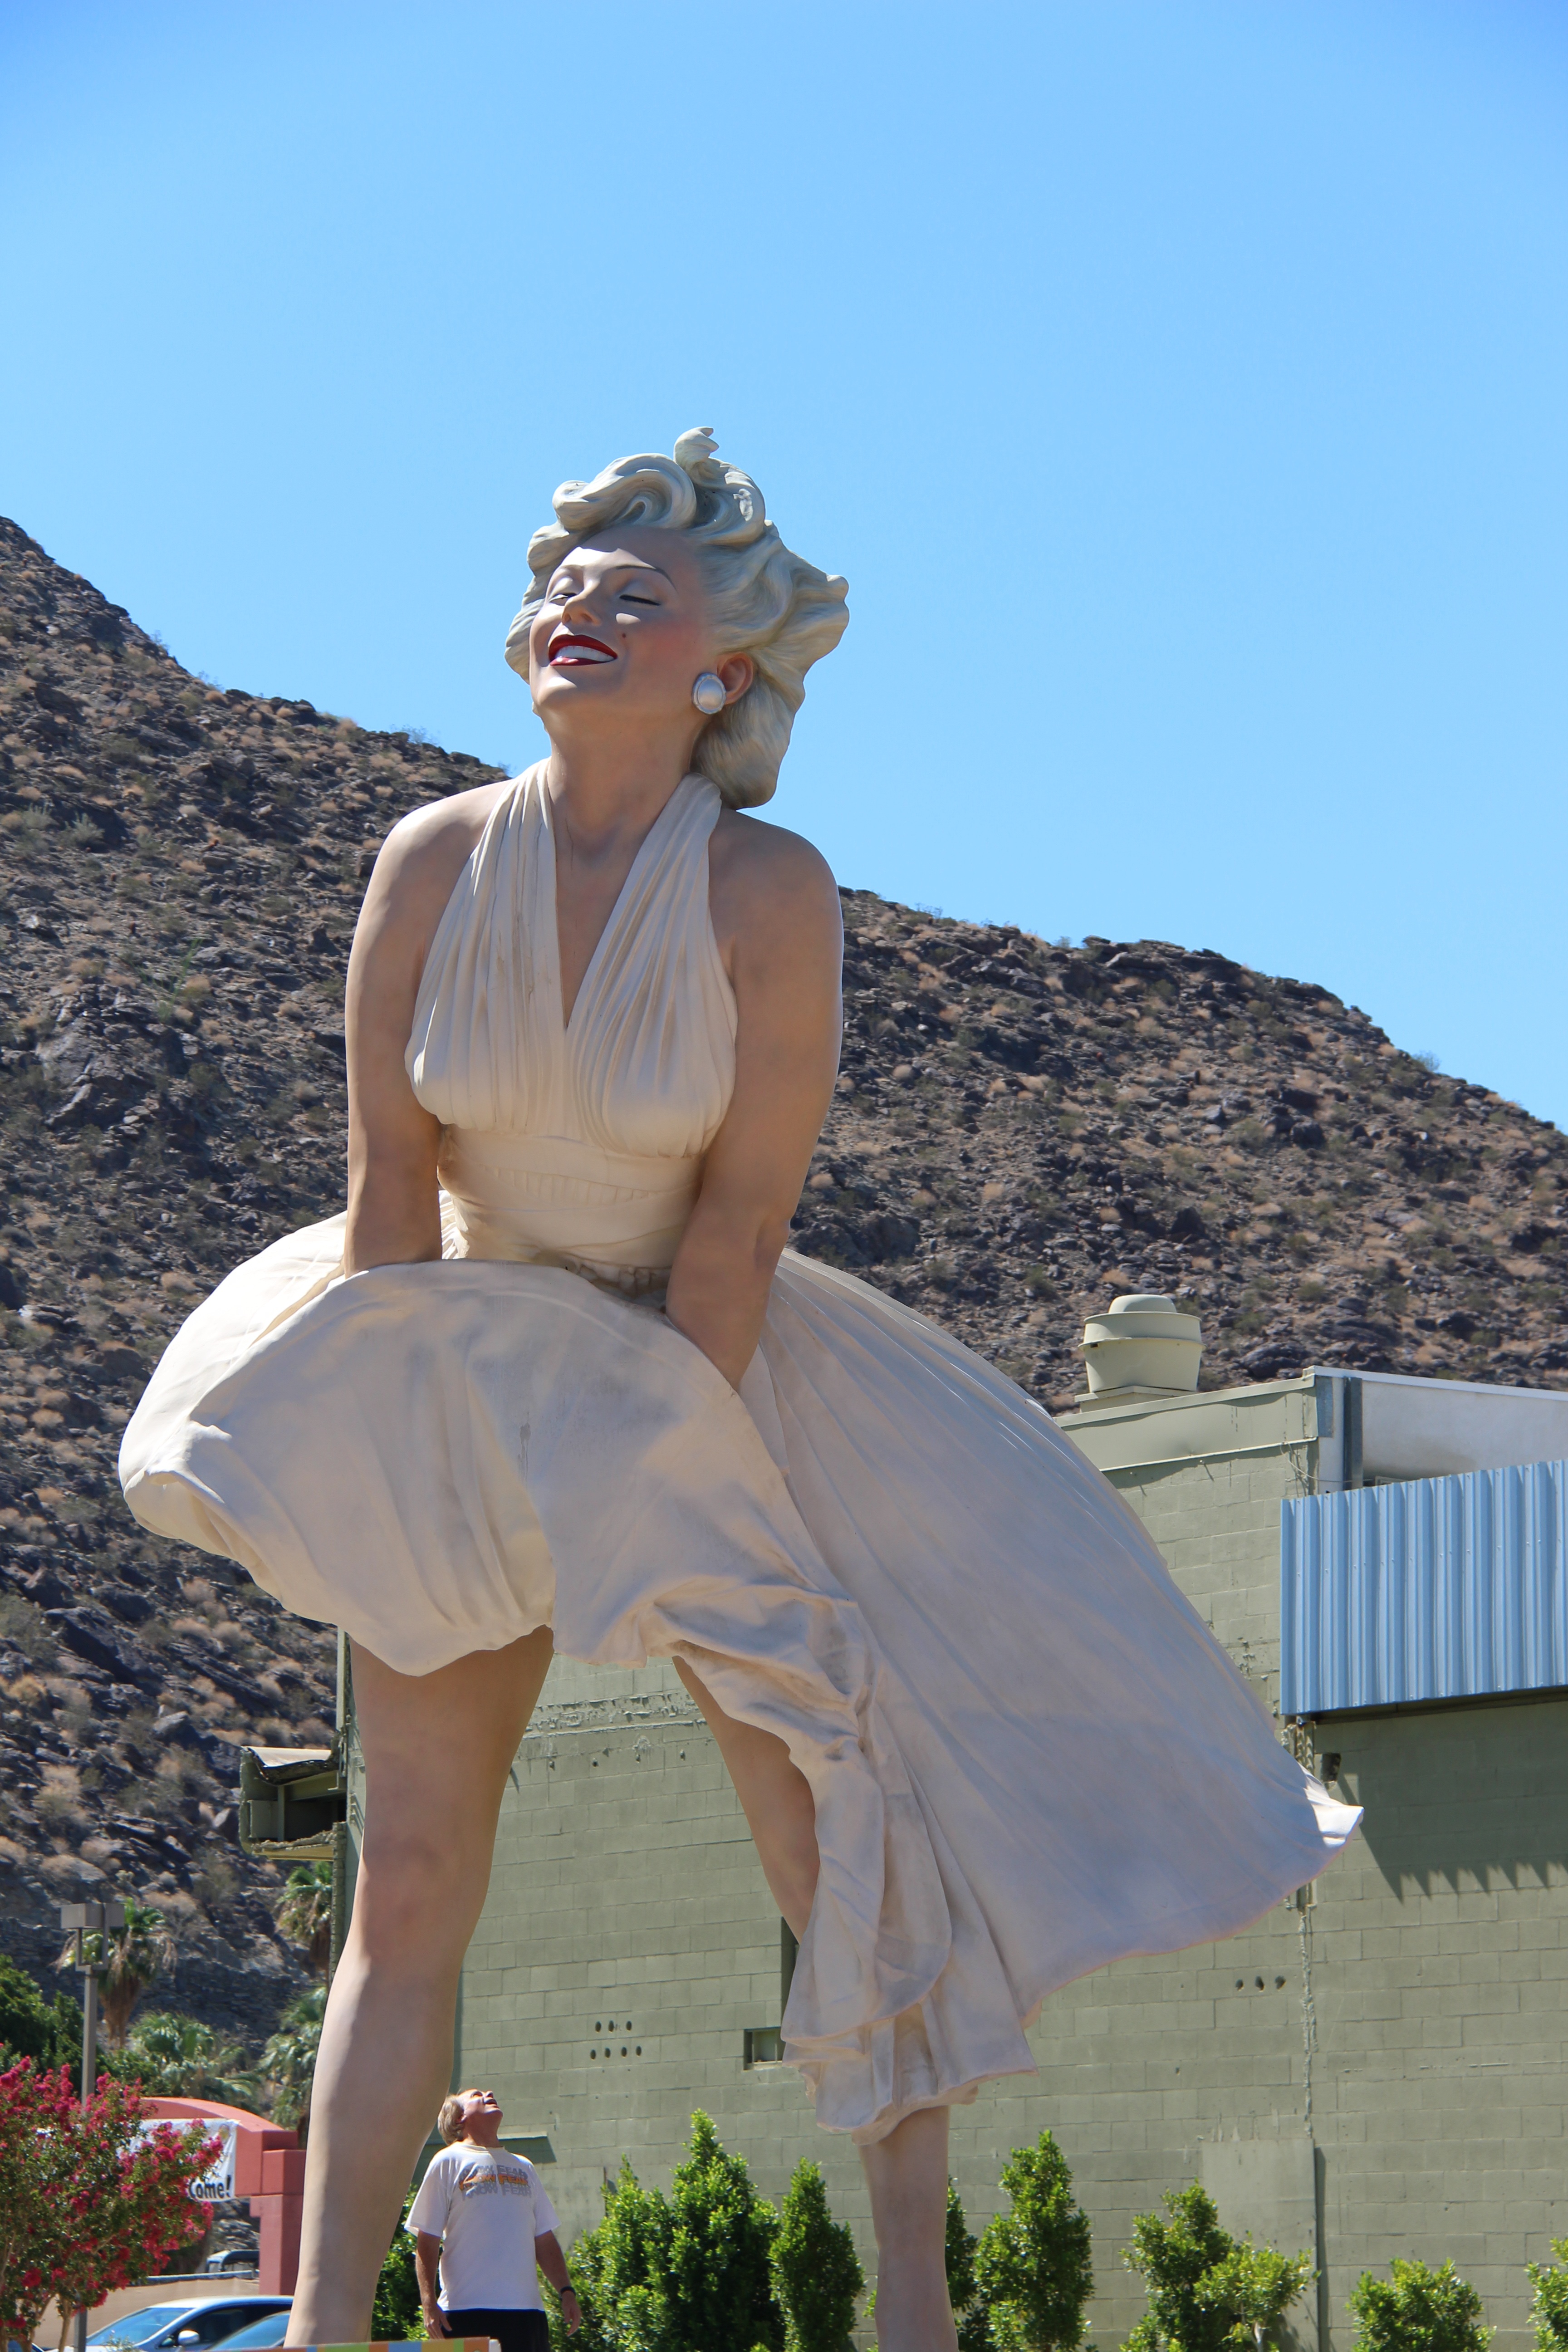
vacation, statue, model, spring, fashion, blue, clothing, lady, california, dress, beauty, palm springs, marilyn monroe